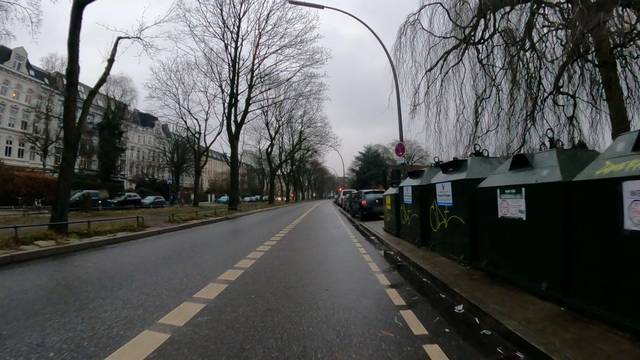
Region: Germany
Coordinates: 53.551, 9.919